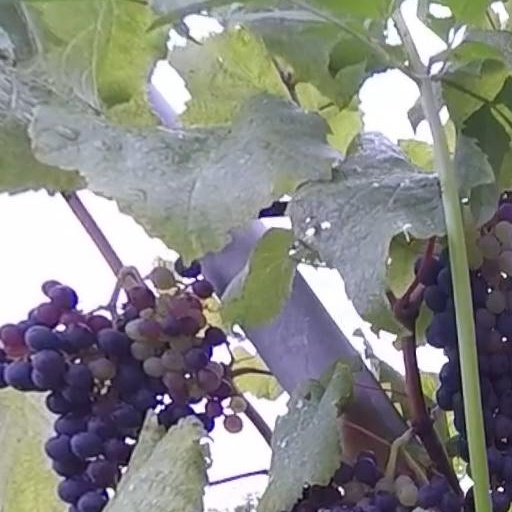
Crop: grape